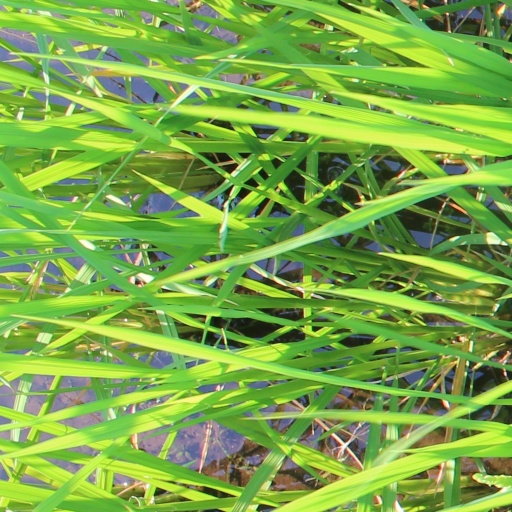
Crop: rice